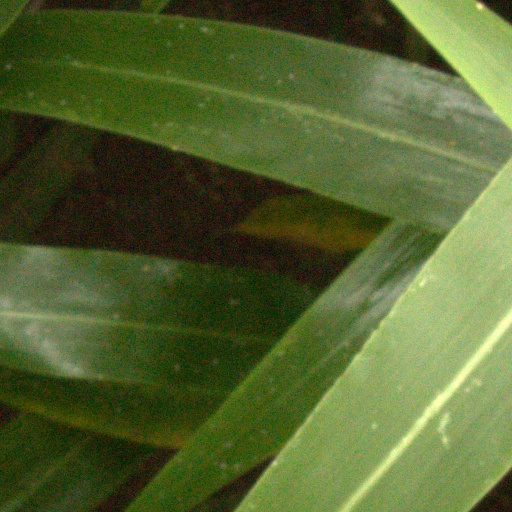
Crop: sorghum